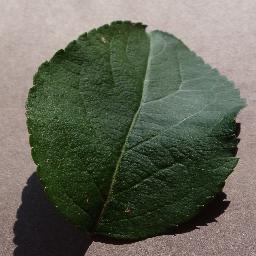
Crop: apple
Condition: healthy